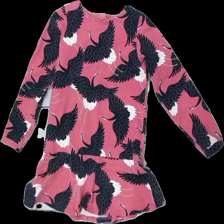
View: front
Type: Dress
Category: Children
Brand: Polarn Och Pyret
Colors: Pink, Blue, White, Multicolor
Material: 100% Cotton
Pattern: Other
Cut: Regular
Size: 122
Season: All
Price range: 50-100
Recommended usage: Reuse
Description: pink dress with print